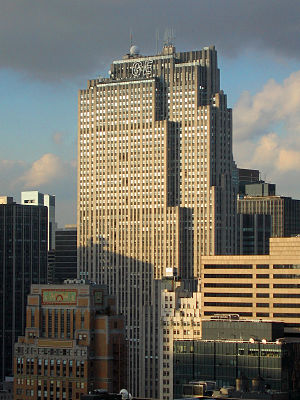
General Electric
GE Building i New York er navngivet efter sin ejer General Electric
General Electric er en amerikansk teknologi- og servicekoncern. Det havde i 2006 en omsætning på i alt 163,391 mia. dollars. På verdensplan har selskabet over 319.000 ansatte.